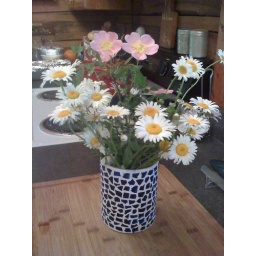
The pink ones are the wild roses that grow in the woods on the side of the cabin. The yellow centered daisies grow everywhere!